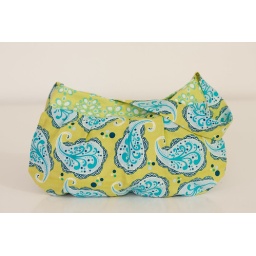
Another Buttercup Bag, this one in loud blue and green paisley quilting fabric. Pattern by Rae Hoekstra/MadeByRae.